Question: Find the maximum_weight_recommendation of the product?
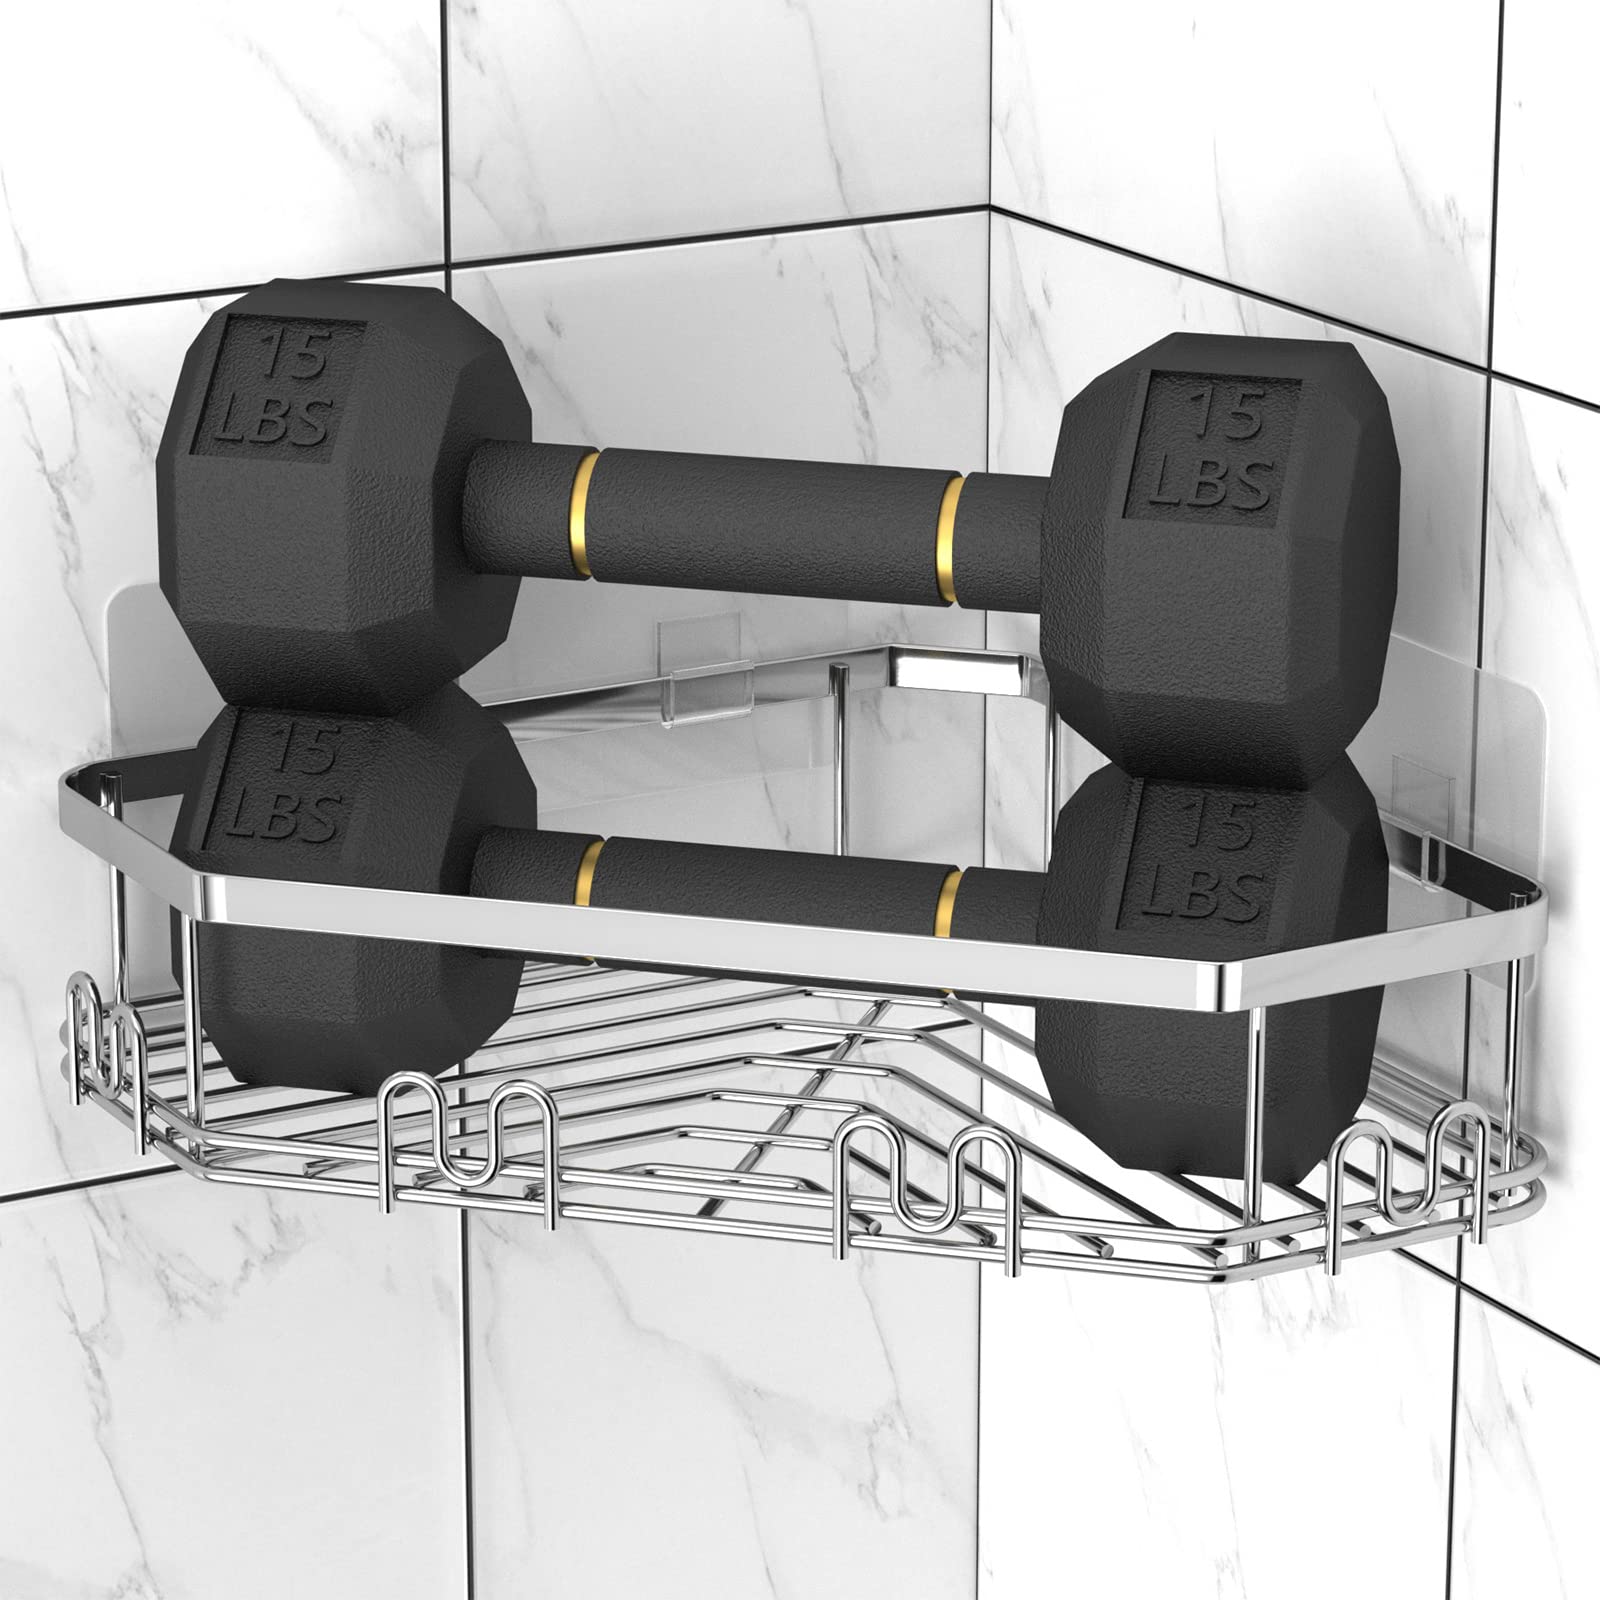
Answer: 15.0 pound